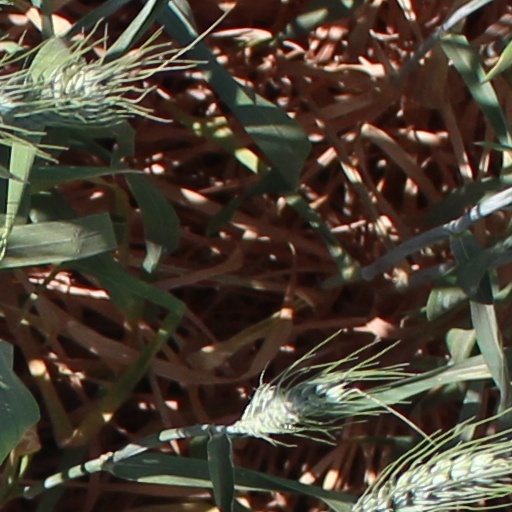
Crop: wheat